Bleuniadur

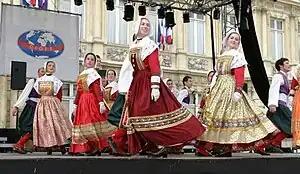
Bleuniadur, Folk Art Ensemble, in CIOFF festival in 2004

The Bleuniadur Ensemble is a Breton ballet of music and dance, founded in Saint-Pol-de-Léon (North of Brittany, France) in 1978. Bleuniadur means "blossom" in the Breton language. The word exactly describes the dynamic movement of the flower when it opens ("flowering").